Kotka

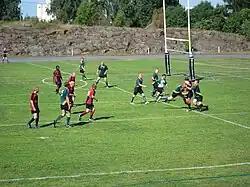
The rugby union team Griffins RFC Kotka playing in the Rugby-7 Tournament in 2013

The local football team is KTP. Founded in 1927, KTP has long, and successful football history. KTP won the Finnish football championship in 1951 and 1952, and Finnish Cup 4 times, in years 1958, 1961, 1967, and 1980. Currently the club plays in the highest Finnish league Veikkausliiga.